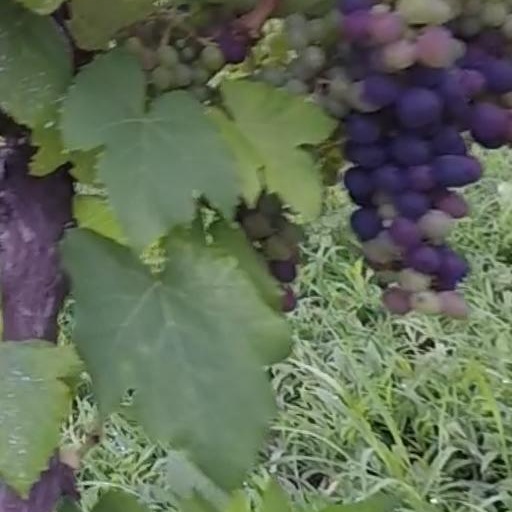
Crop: grape